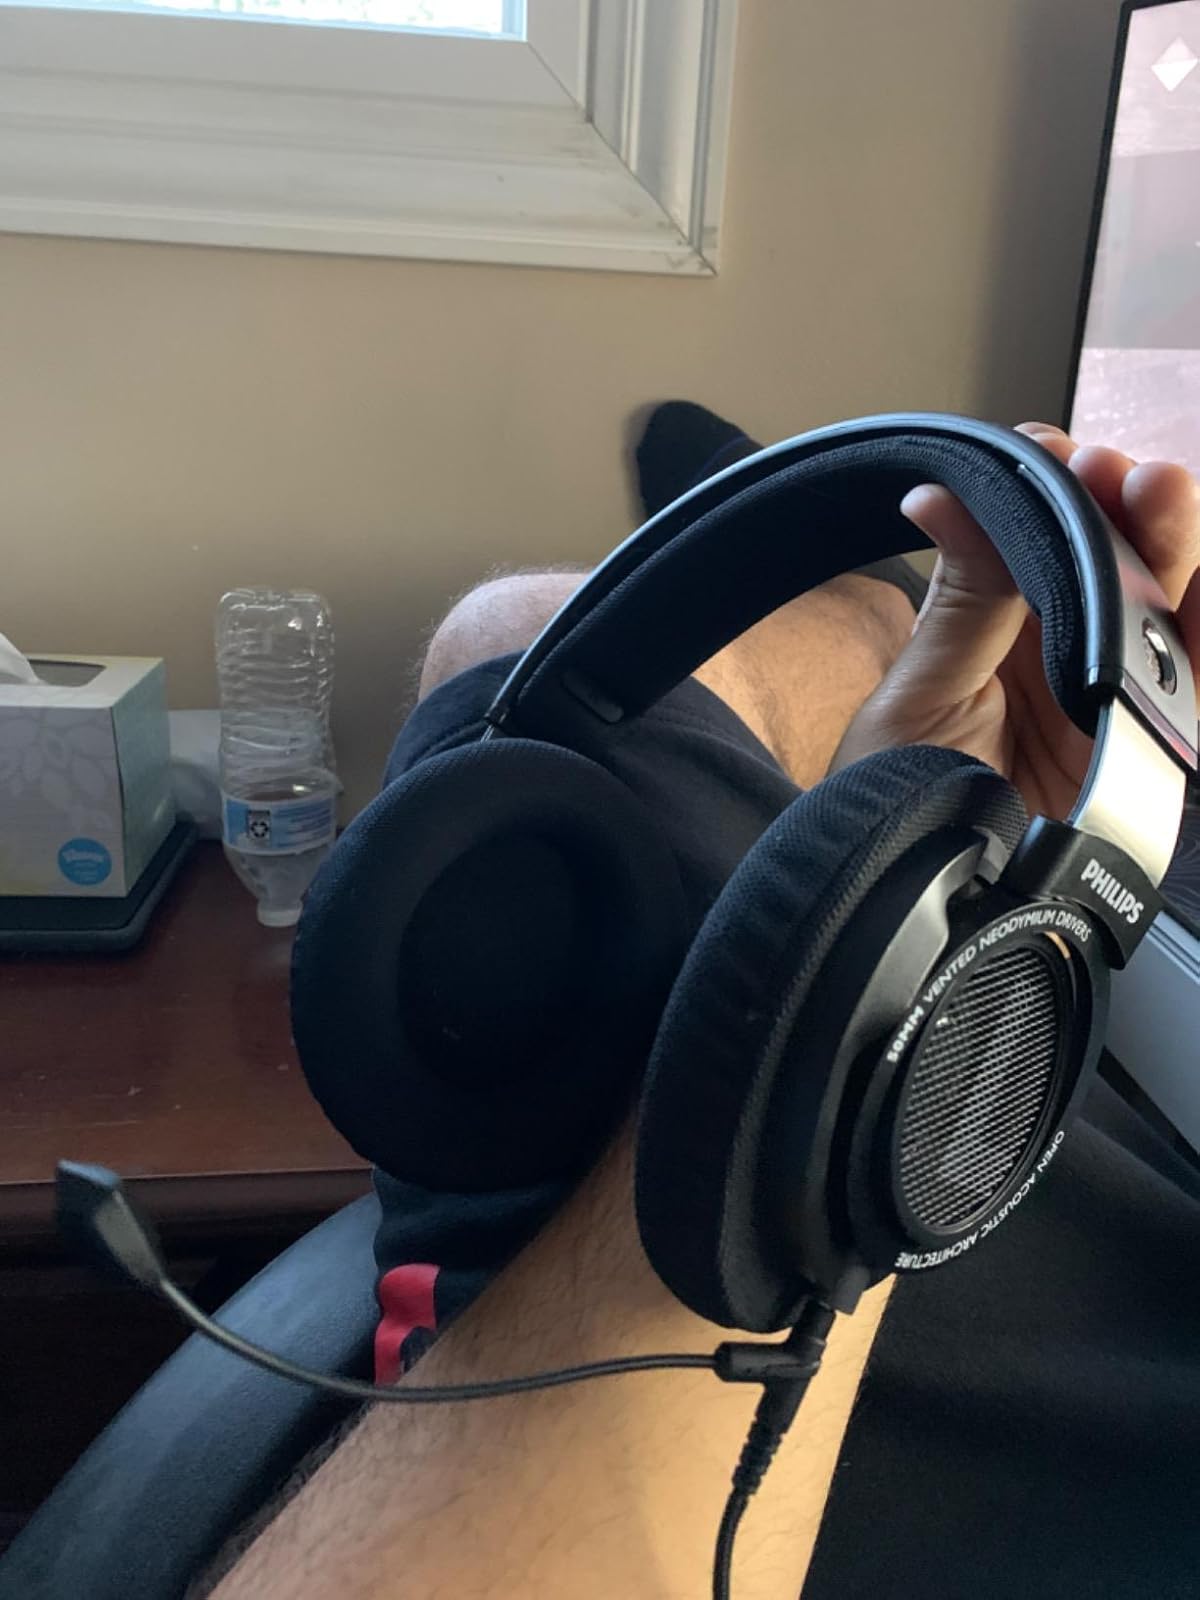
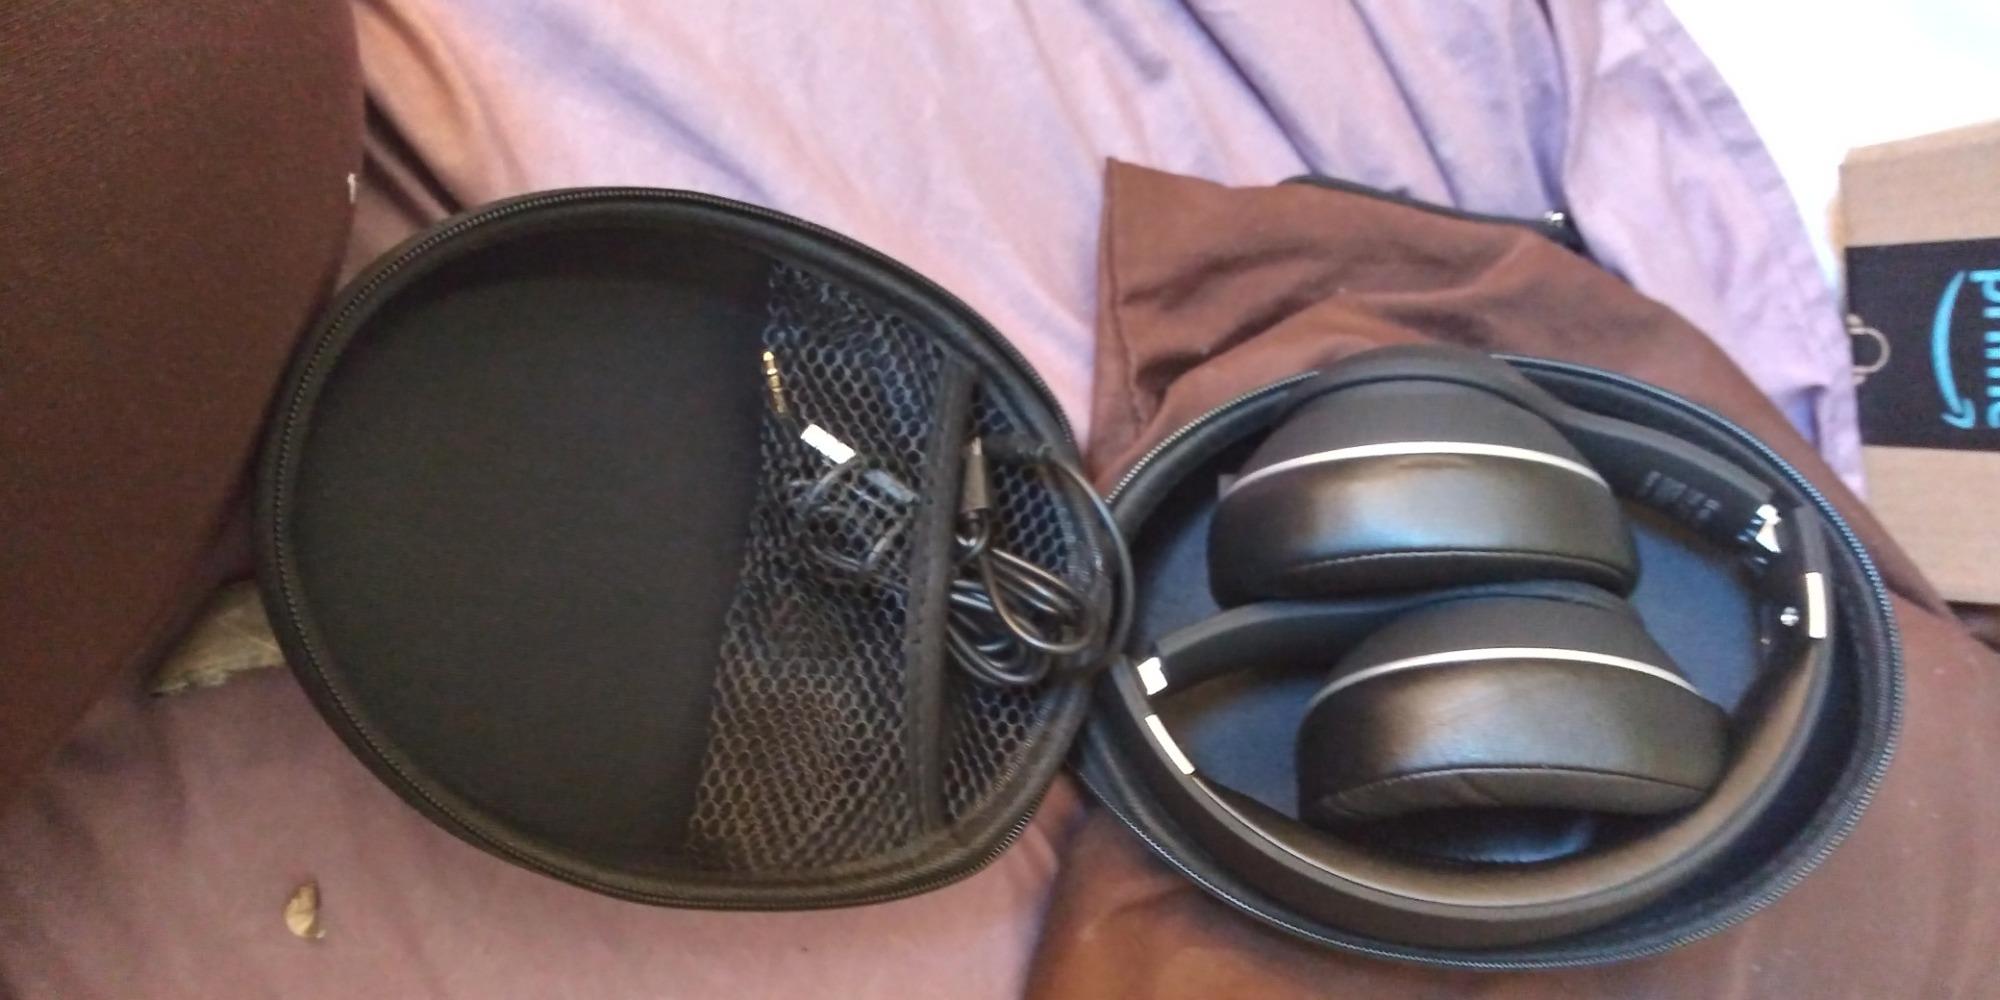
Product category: headphones
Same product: no